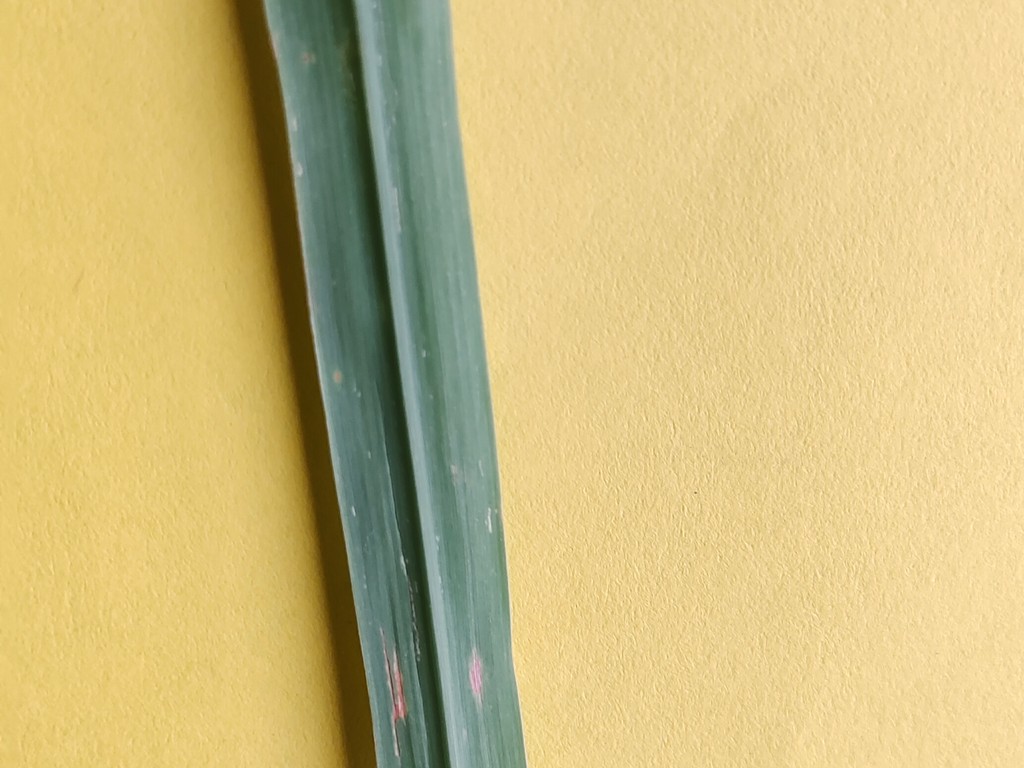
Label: Unhealthy